Describe the emotion expressed in this image:  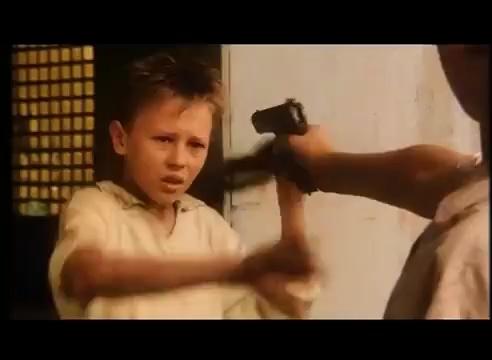
This person displays Pain, valence and arousal with low intensity.